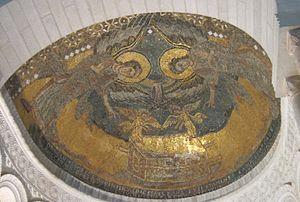
Cet article recense les timbres de France émis en 2000 par La Poste.